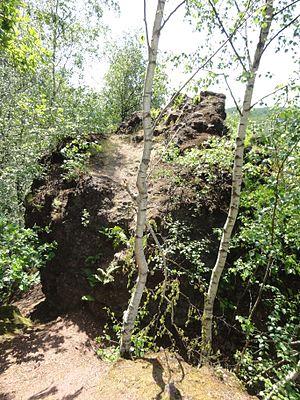
Terril n° 173 dit Vicoigne Est, Fosse n° 4 de la Compagnie des mines de Vicoigne, Raismes, Nord, Nord-Pas-de-Calais, France.
La fosse nᵒ 4 dite Le Bret ou du Mont des Ermites de la Compagnie des mines de Vicoigne est un ancien charbonnage du Bassin minier du Nord-Pas-de-Calais, situé à Raismes. La fosse Le Bret est ouverte en 1839 par la Compagnie de l'Escaut, qui entreprend également la fosse Évrard. Cette dernière s'associe avec les Compagnie de Cambrai et de Bruille pour former la Compagnie de Vicoigne. Un terril nᵒ 173, Vicoigne Est, est édifié au nord de la fosse, accolé à celle-ci. La fosse concentre rapidement la quasi-totalité de l'extraction de la Compagnie de Vicoigne, et ce jusqu'en 1914. Elle est détruite durant la Première Guerre mondiale, et n'assure plus que l'aérage au profit de la fosse nᵒ 3 après la reconstruction. Le puits nᵒ 4 est remblayé en 1936. La Compagnie des mines de Vicoigne est nationalisée en 1946, et intègre le Groupe de Valenciennes.
Dans le bassin minier du Nord-Pas-de-Calais, 339 terrils sont recensés. En 1969, les Houillères leur ont attribué un numéro individuel, pour les référencer, et les exploiter. Ils sont numérotés d'ouest en est, du nᵒ 1 au 202. Une liste complémentaire a été créée dans les années 1970. Les sites y sont numérotés de 203 à 260, sans logique spécifique, chaque numéro ayant été attribué en fonction des sites susceptibles d'être exploités. Certains sites étant composés de plusieurs terrils annexes ou satellites, une lettre suit le numéro.